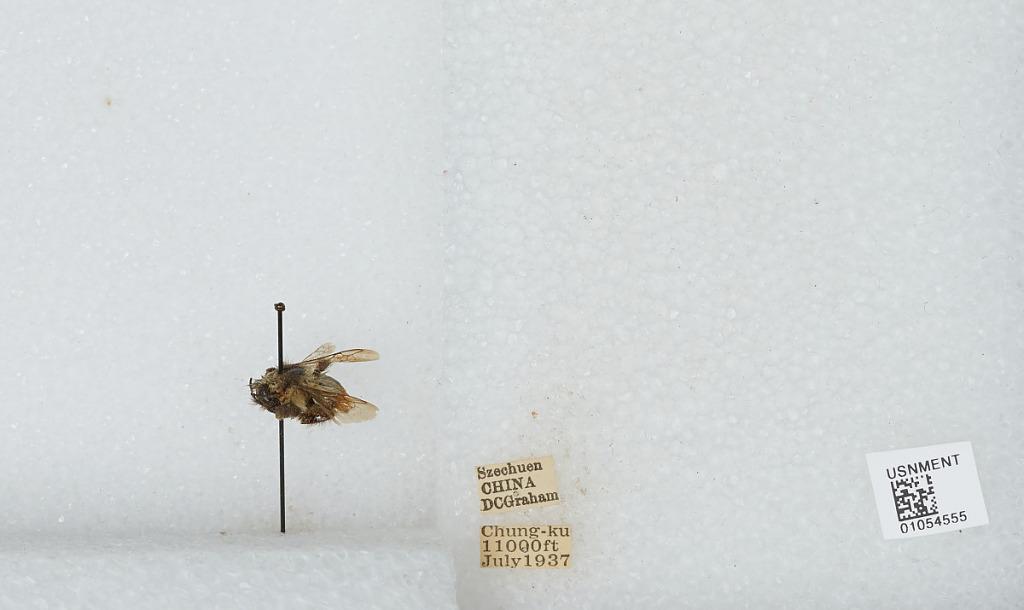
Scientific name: Bombus sp.
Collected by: D. Graham
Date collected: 1937-7-
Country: China
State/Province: Sichuan
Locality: Chung-ku